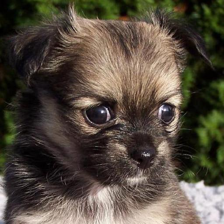
Label: animals